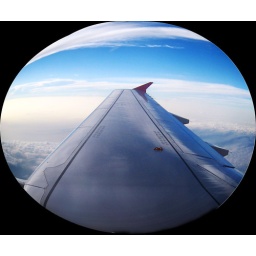
Playing around with the fish-eye effect with a shot from the passenger window of an airplane flying to Kuala Lumpur